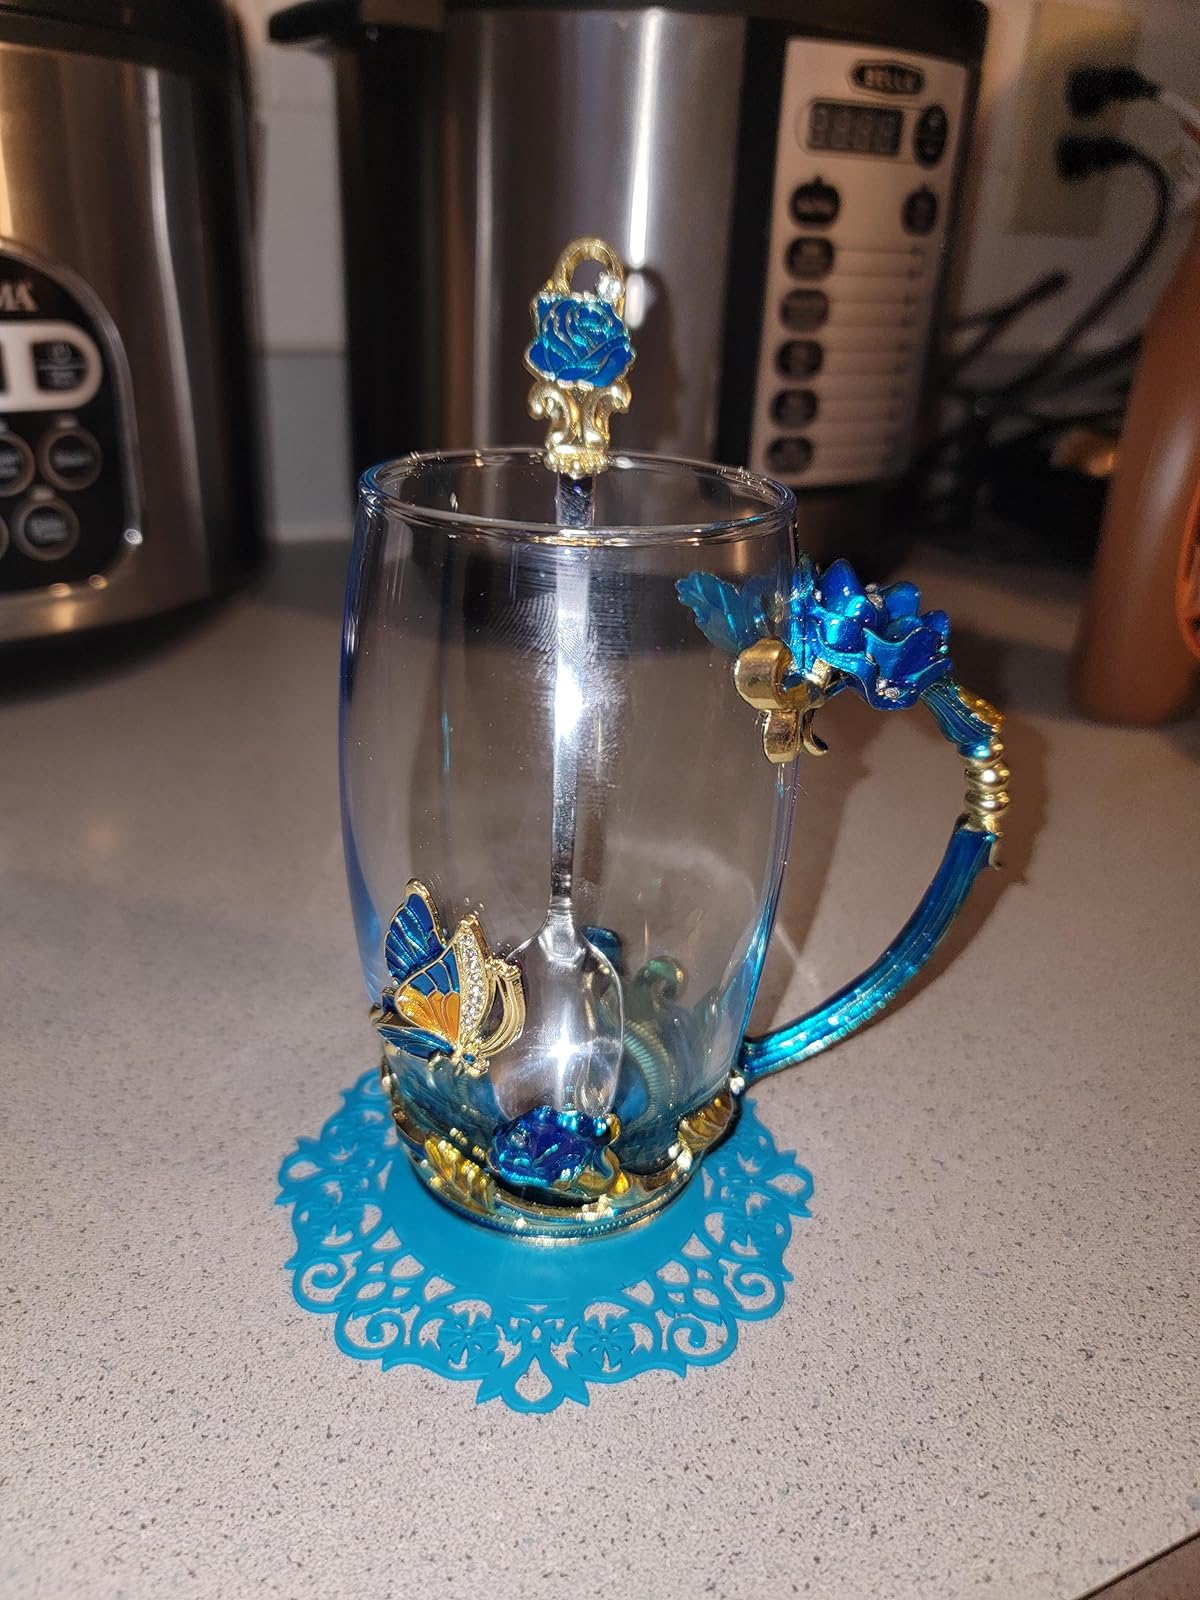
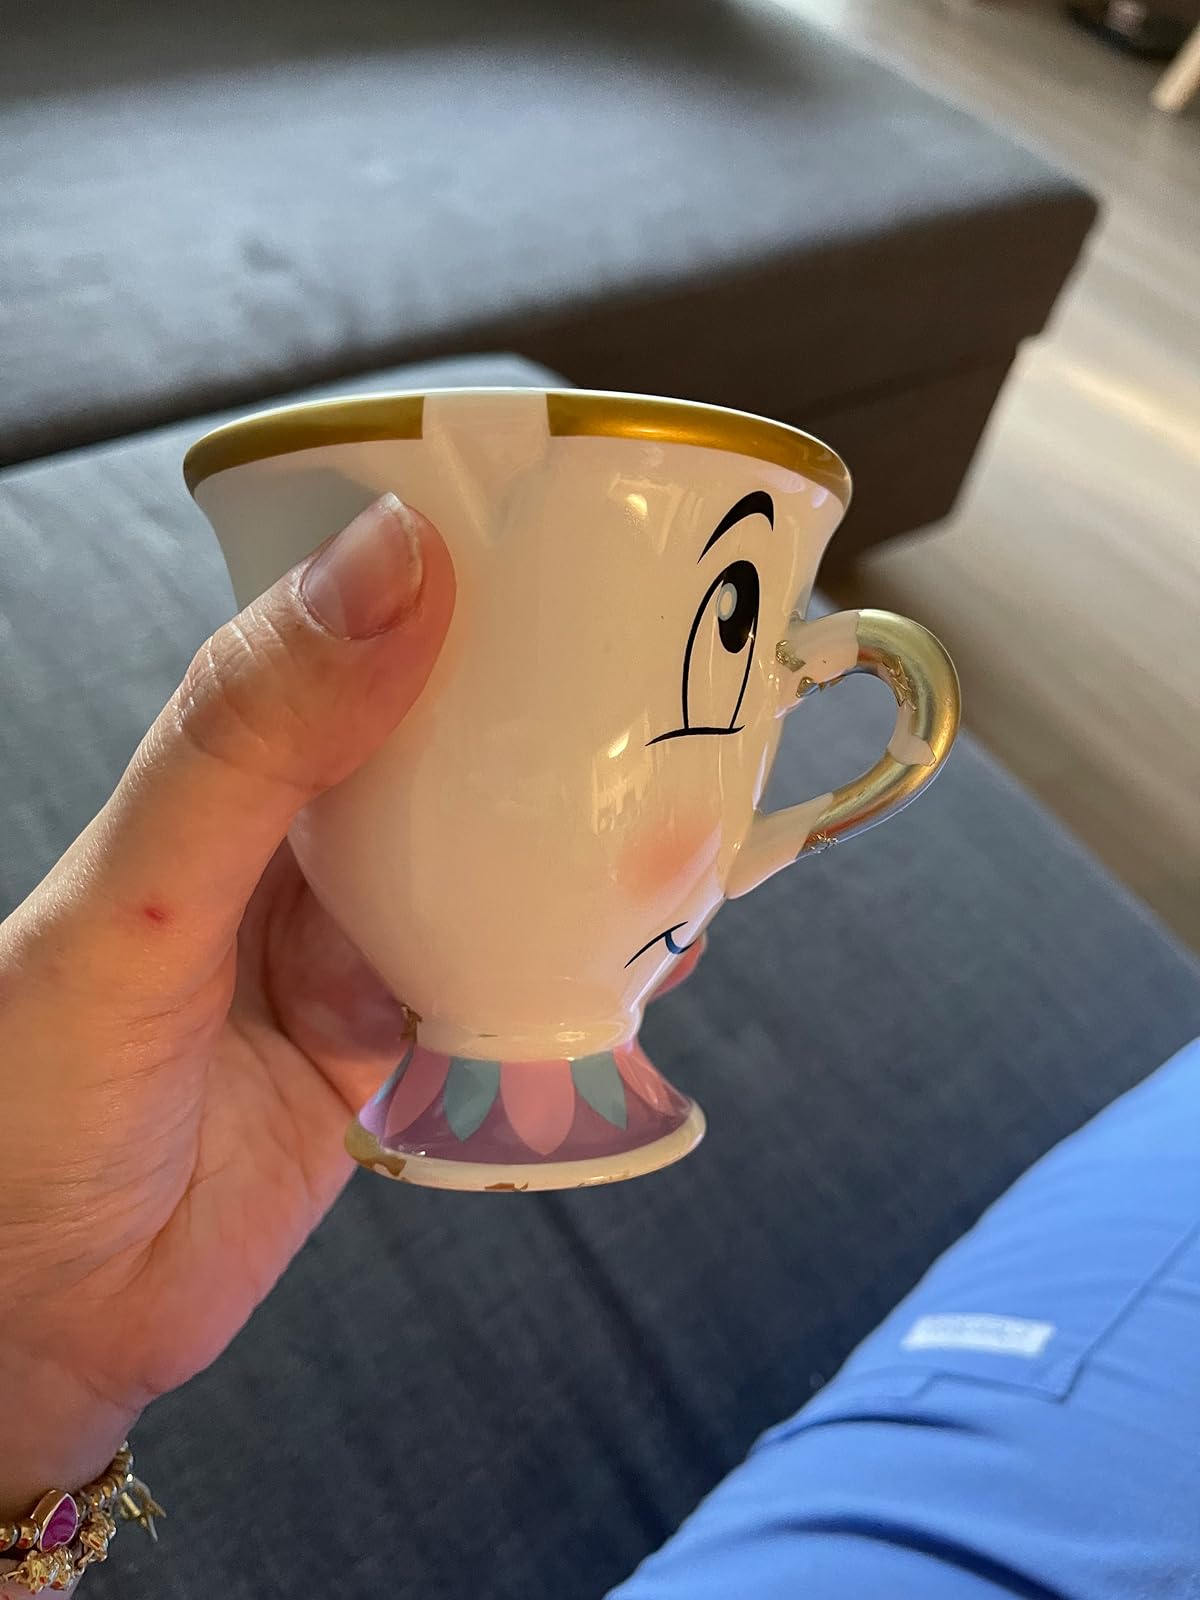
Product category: items_mug
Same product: no